ABC News Radio

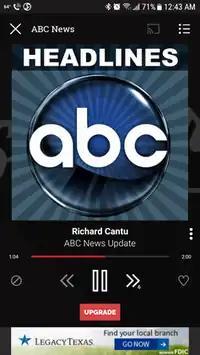
ABC News Radio being streamed on Slacker Radio (now LiveXLive) app.

The following news-talk radio stations broadcast ABC News Radio (listed by market rank, AM unless noted)